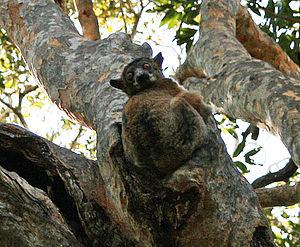
Le lépilémur à queue rousse est une espèce de mammifères de la famille des Lepilemuridae.